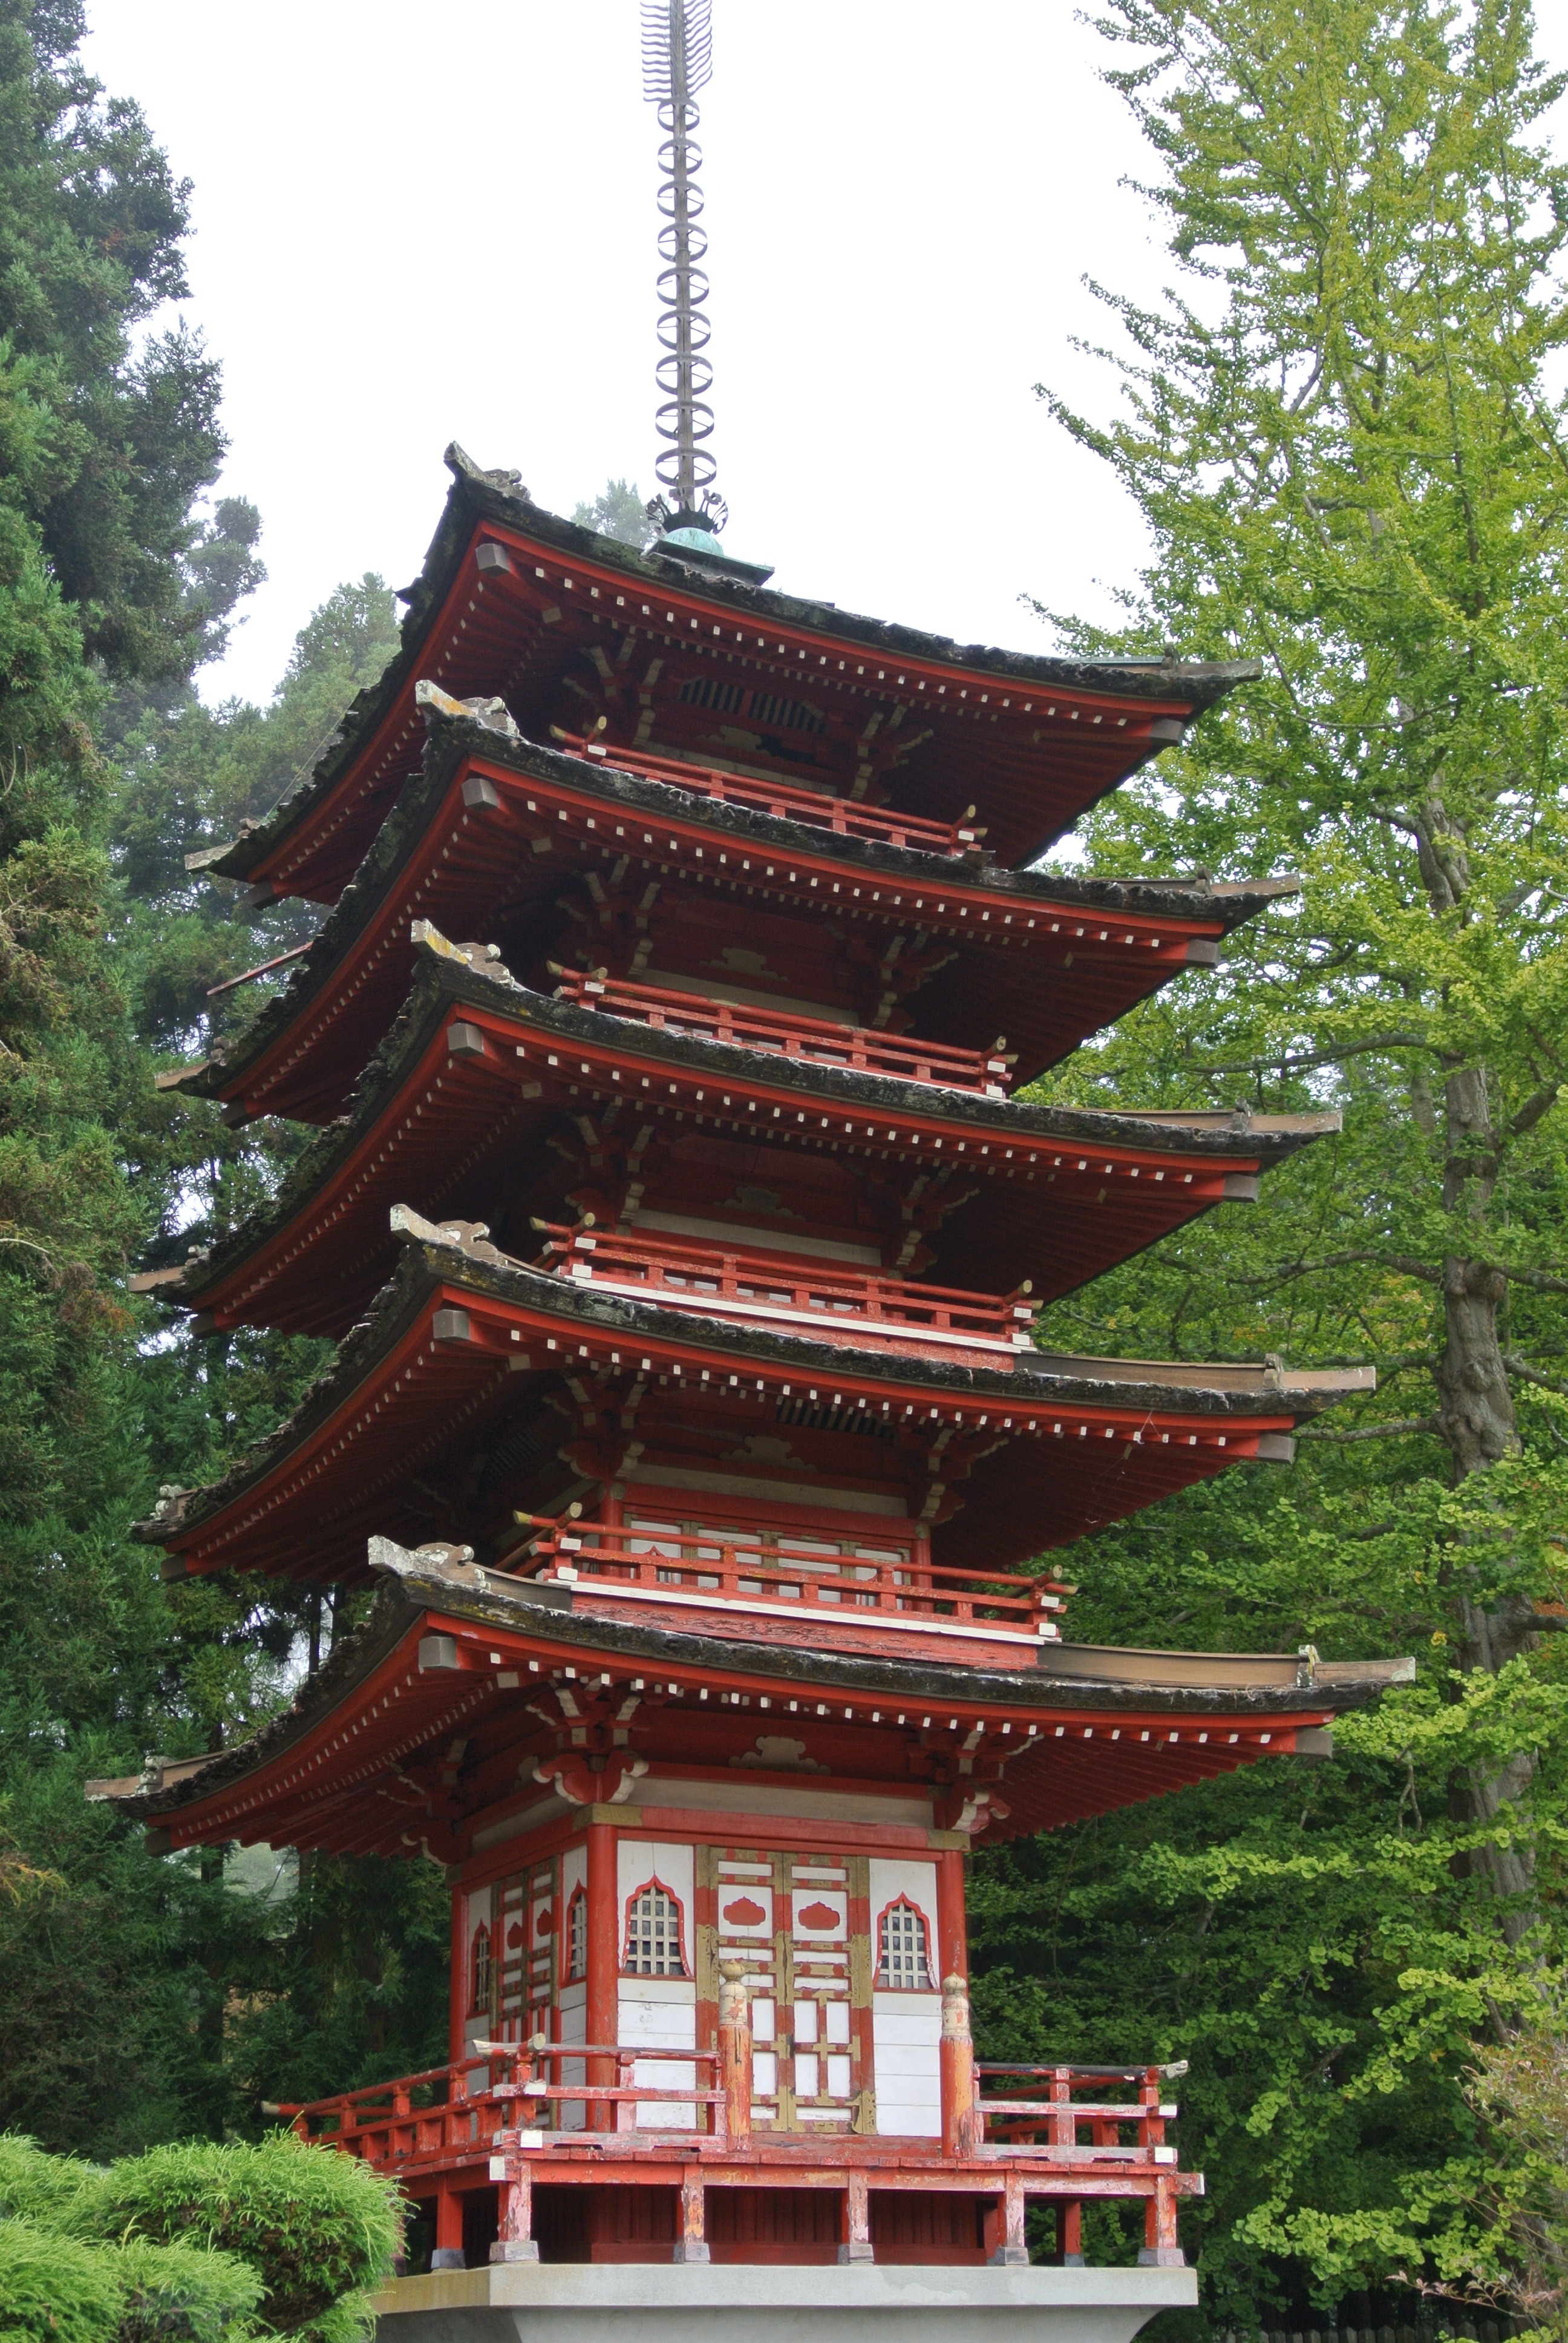
fog, building, pond, tower, usa, california, place of worship, japanese garden, temple, shrine, chinese architecture, pagoda, golden gate park, san fransisco, japanese tea garden, shinto shrine